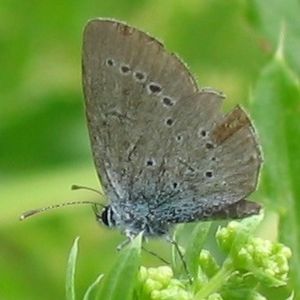
Dværgblåfugl
Dværgblåfugl er en sommerfugl i blåfuglefamilien. Arten er vidt udbredt i Europa og i den tempererede del af Asien. Den kan i Danmark ses i størstedelen af Jylland, Fyn og Sjælland, men ikke på øer som Langeland, Bornholm og Lolland-Falster. Dværgblåfugl, der er Danmarks mindste dagsommerfugl, lever i klitter, på skråninger med blottet jordlag, overdrev og i grusgrave, og den er her tæt knyttet til planten rundbælg.